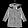
Label: Coat